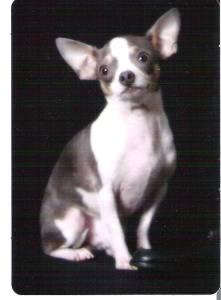
Animal: dog
Breed: chihuahua